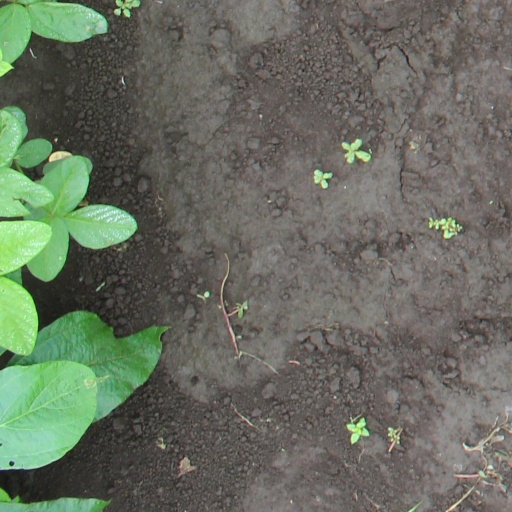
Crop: soybean